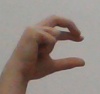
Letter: thal